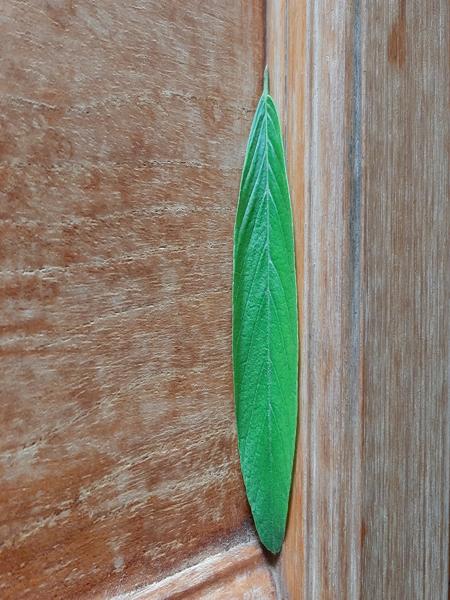
Plant: Guava